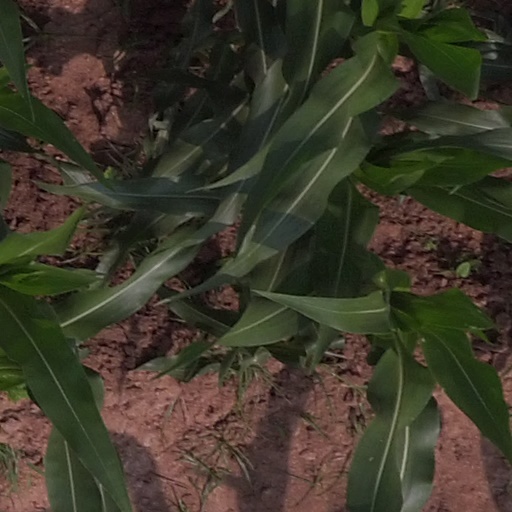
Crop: maize; corn